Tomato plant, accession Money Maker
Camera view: tilt-top (135 deg); turntable rotation: 270 degrees
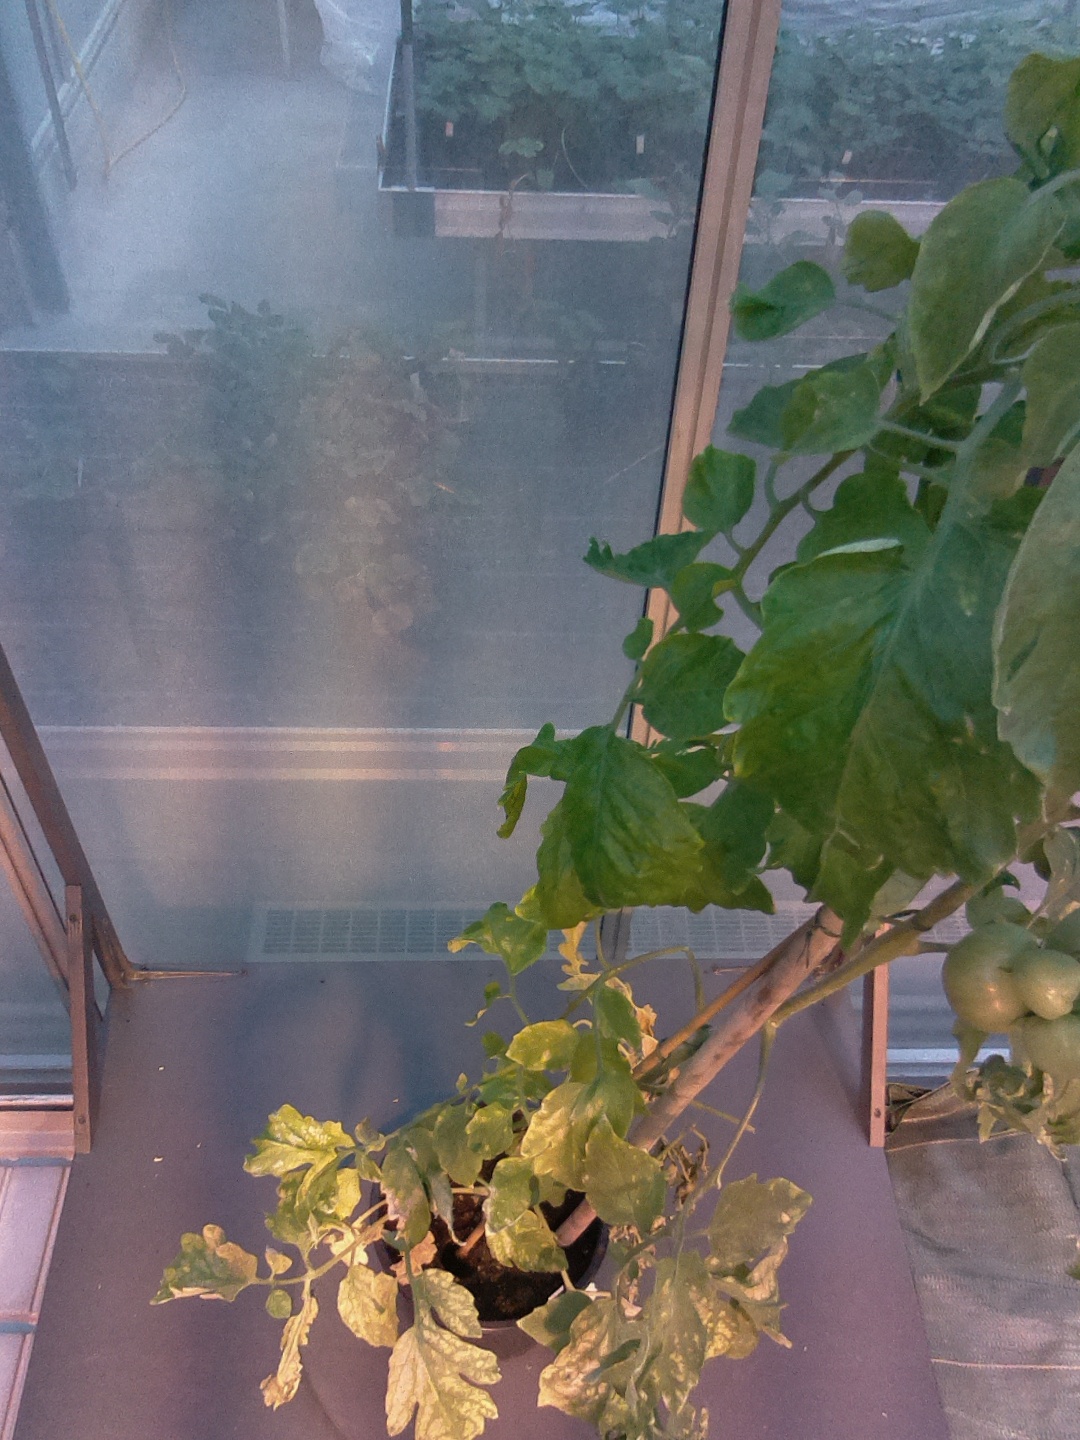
BBCH growth stage 78: 80% -90% of final fruit size